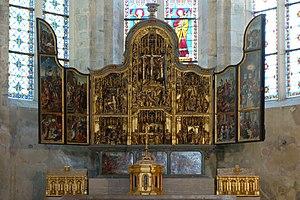
Retable du seizième siècle de l’abbatiale de l’abbaye Saint-Pierre de Baume-les-Messieurs dans le Jura en France.
Le retable de Baume-les-Messieurs est un triptyque anversois du XVIᵉ siècle conservé sur le maître-autel de l'église abbatiale de Baume-Les-Messieurs dans le Jura. Il appartient à la série des retables maniéristes des productions anversoises des années 1530-1540, il s'en démarque toutefois par ses dimensions qui en font l'un des plus importants, mais aussi de son état de conservation exceptionnel, seules quelques lacunes sont à déplorer alors que les figurines sculptés de ces retables ont souvent fait l'objet de vol et d'autres déprédations.
L'Abbaye Saint-Pierre de Baume-les-Messieurs est une ancienne abbaye bénédictine située dans la région de Franche-Comté, sur le territoire de la commune de Baume-les-Messieurs, dans le département du Jura.
Le retable est une construction verticale qui porte des décors sculptés, parfois peints, en arrière de la table d'autel d'un édifice religieux. L'étymologie du mot français est la même que le catalan retaule ou l'espagnol retablo, alors que les termes italiens sont pala d'altare, et dossale, plus génériques.